Tenpin bowling

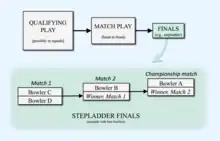
Conceptual diagram of a large bowling tournament. Entrants not eliminated in qualifying rounds go on to compete in match play, which determines seeding (initial ranking) for the final matches.

From 1998 to 2013, the number of American bowling centers fell by one quarter. Similarly, in the two decades following 1997, the number of USBC-certified "lanes"—also indicative of business viability—declined by one-third. This business decline is often attributed to waning league participation: USBC membership—indicative of league participation that was the main source of revenue—declined by two-thirds in those two decades, and the portion of alley revenue attributable to leagues is estimated to have dropped from 70% to 40%. Political scientist Robert D. Putnam's book "Bowling Alone" (2000) asserts, with some controversy, that the retreat from league bowling epitomizes a broader societal decline in social, civic and community engagement in the U.S.